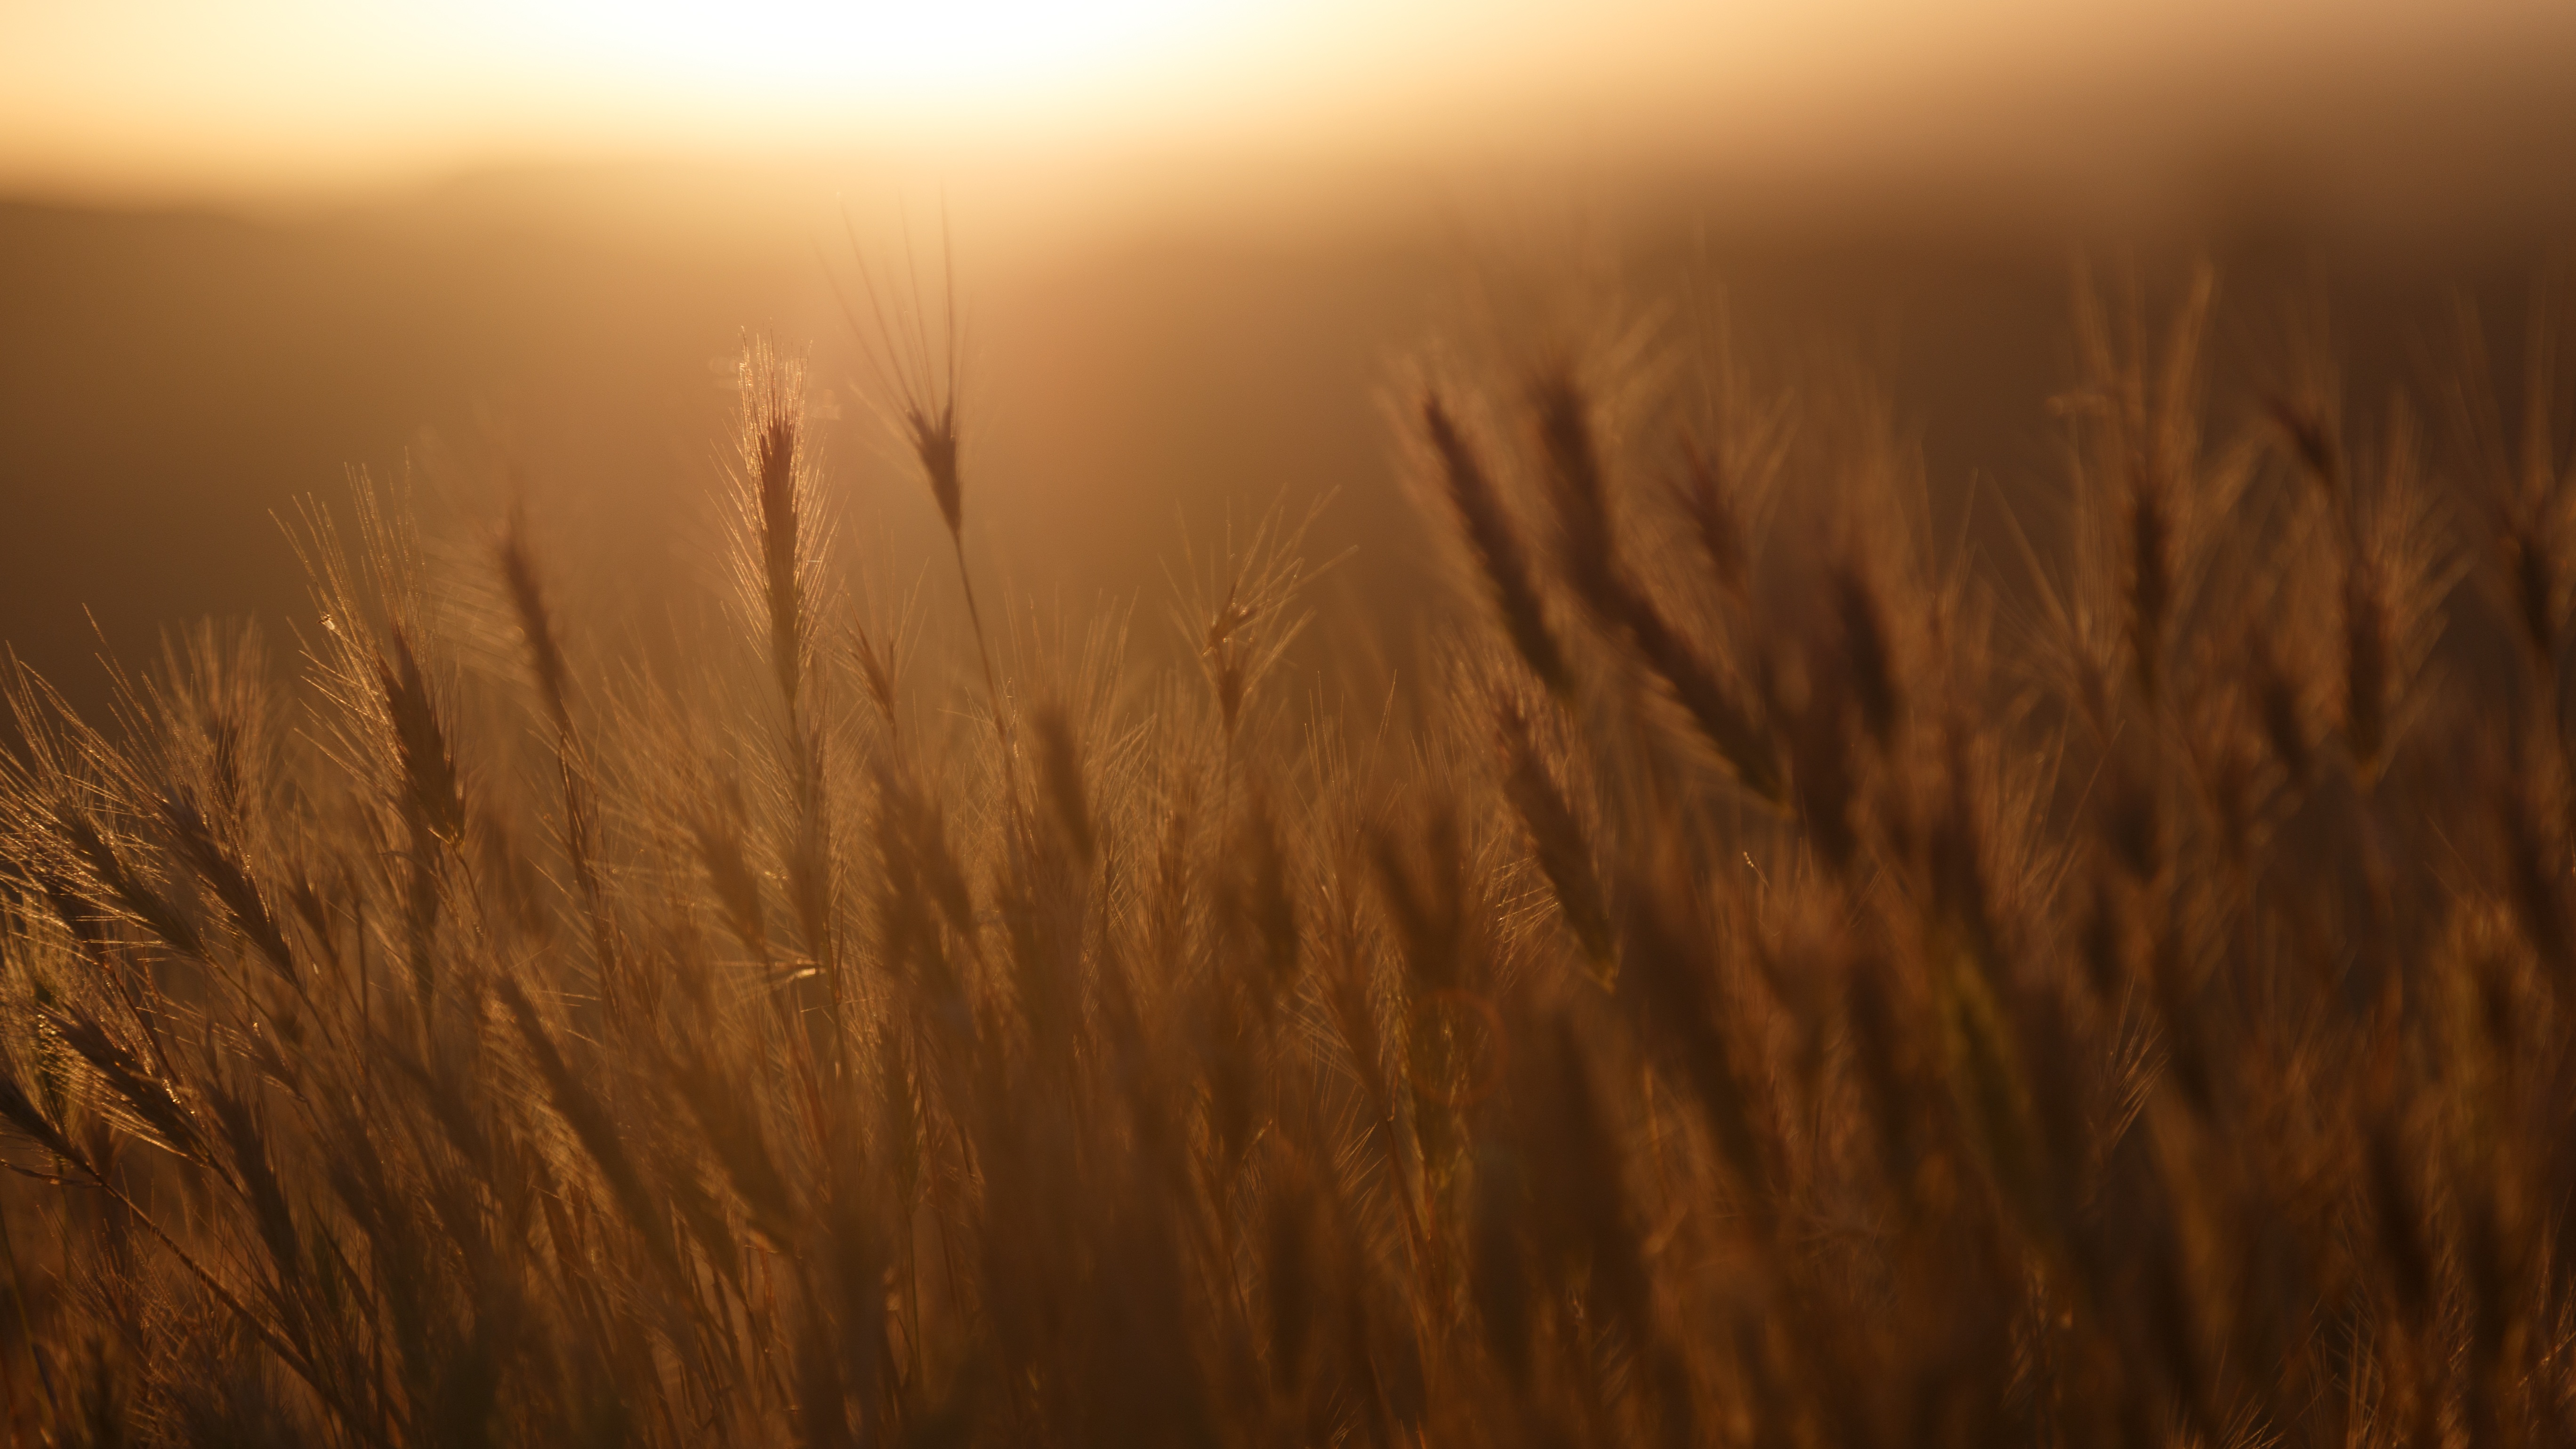
nature, grass, horizon, cloud, growth, plant, sky, sun, sunrise, sunset, field, meadow, wheat, grain, prairie, sunlight, morning, dawn, summer, ripe, rural, food, golden, farming, harvest, crop, agriculture, closeup, healthy, cereal, cultivation, nutrition, rye, backlit, heads, organic, flowering plant, commodity, grass family, land plant, food grain